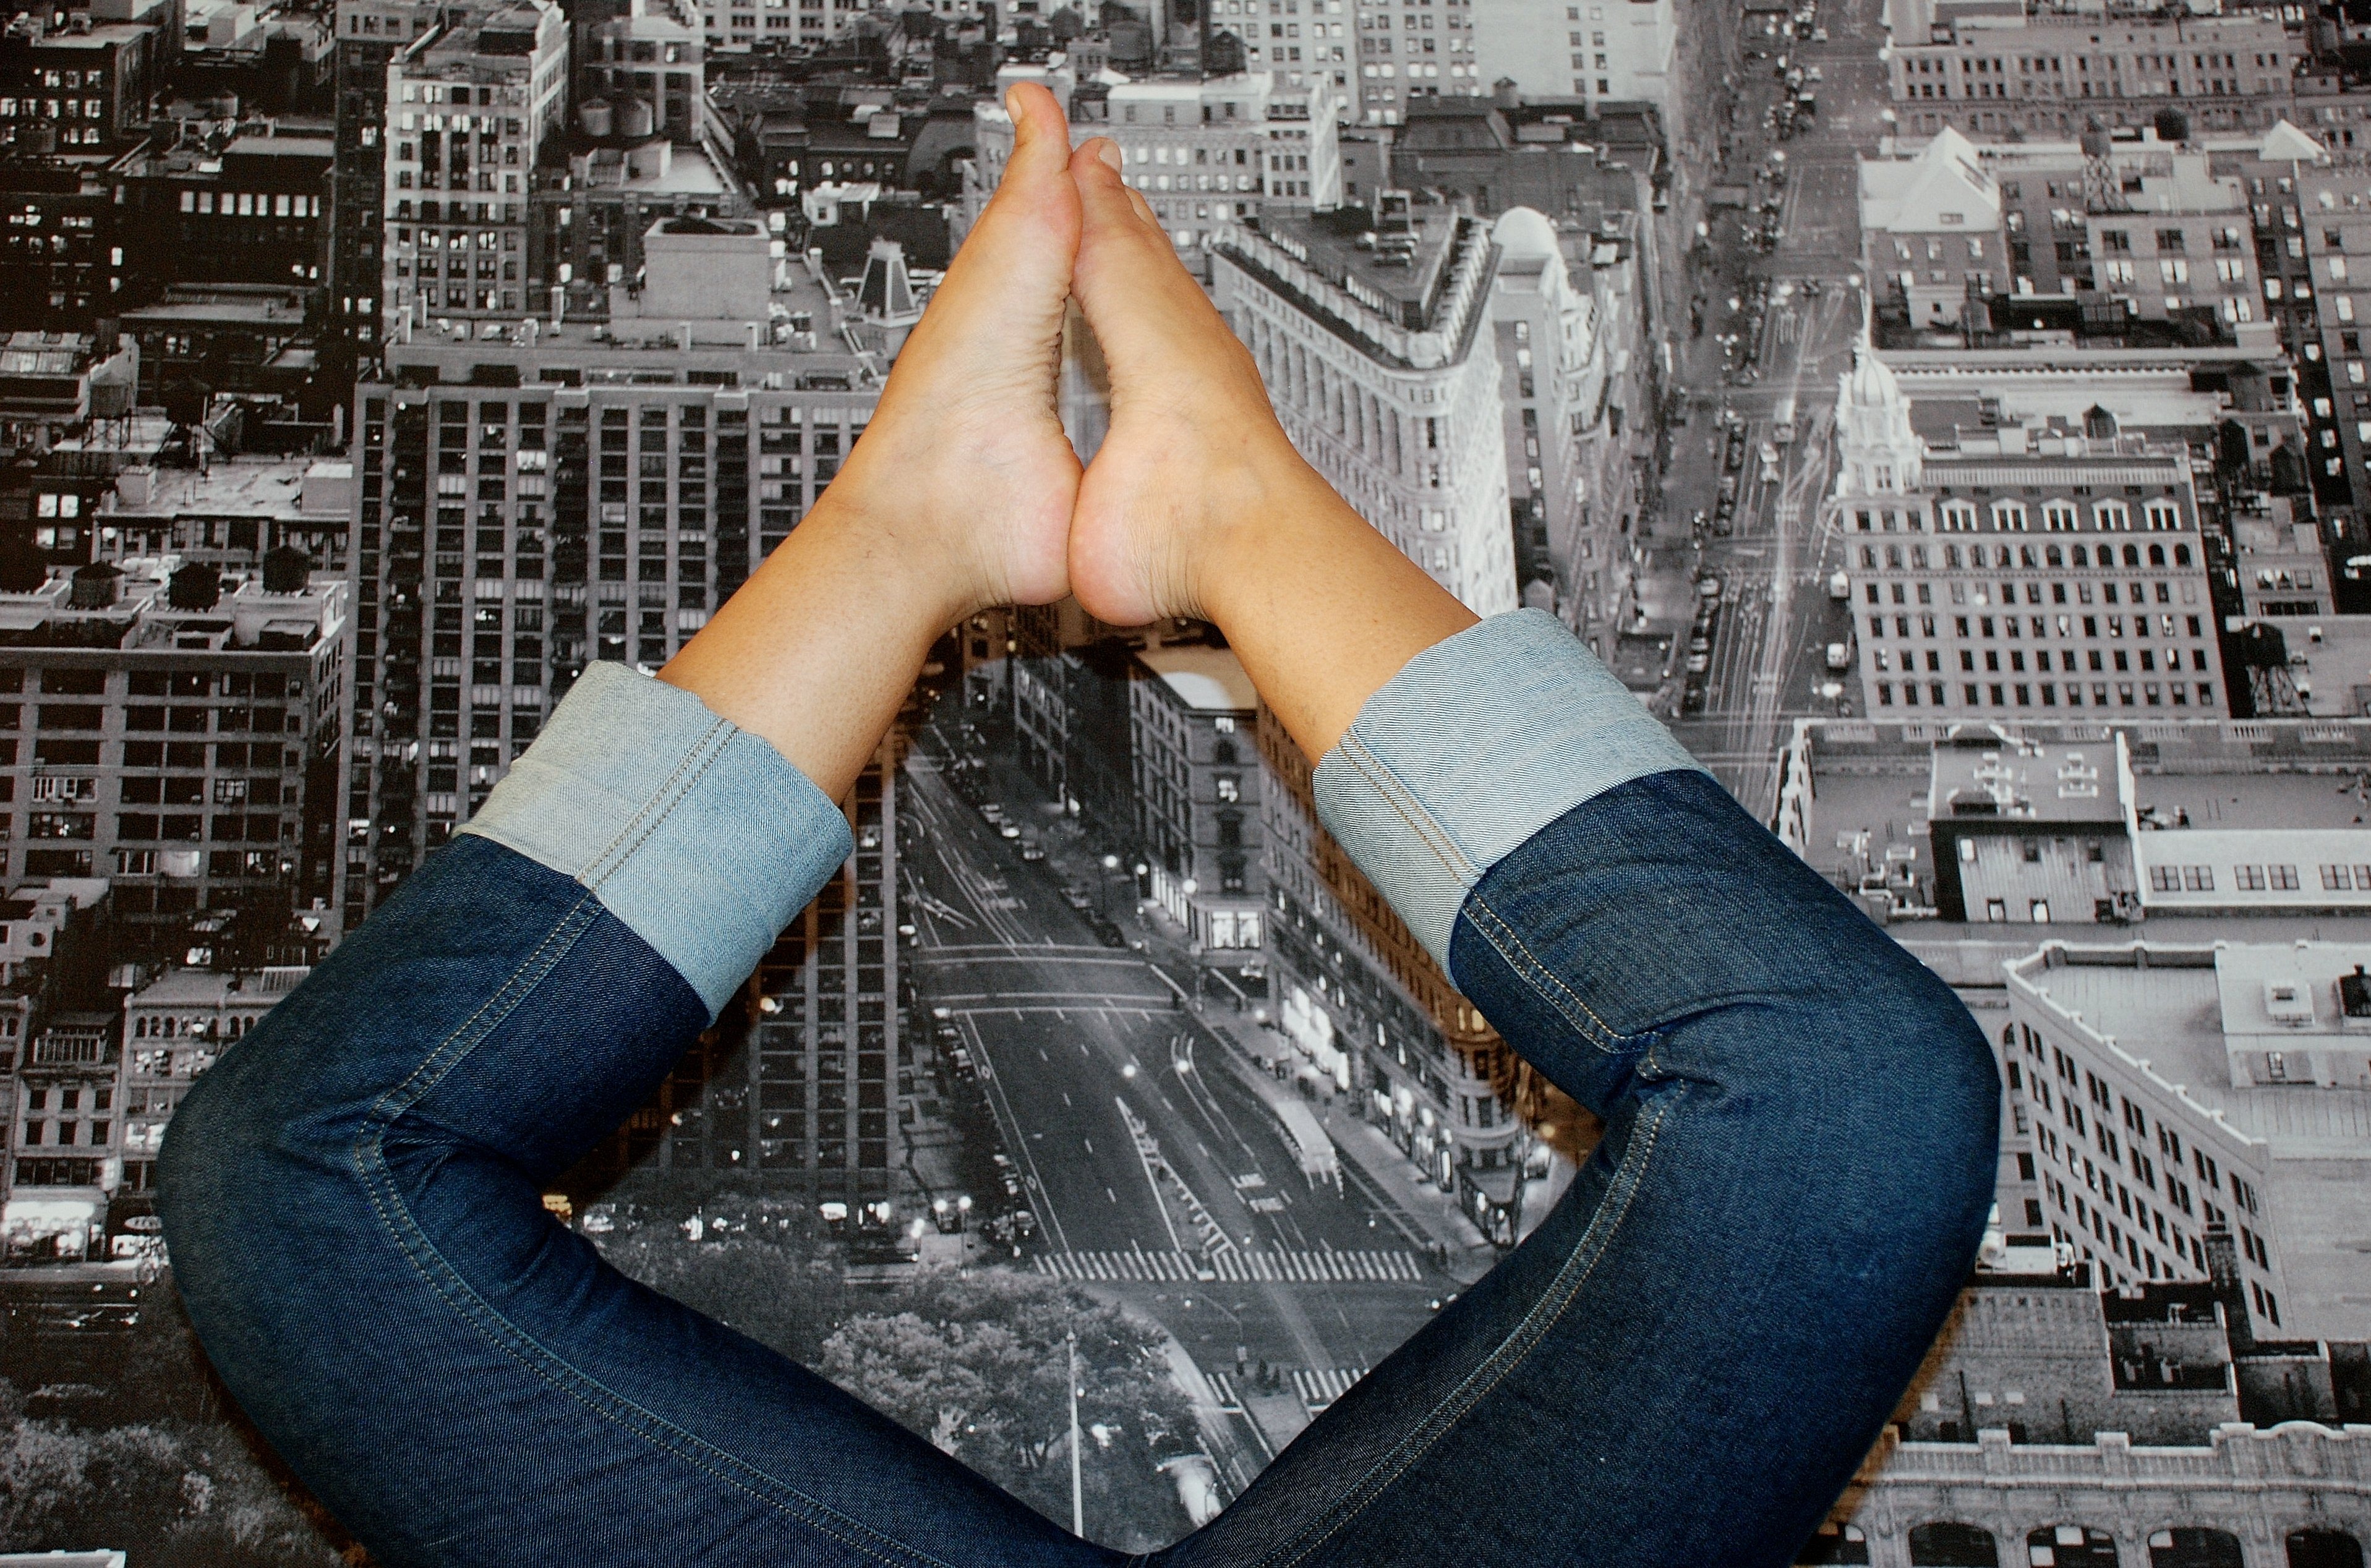
hand, silhouette, structure, car, photography, house, window, city, home, cityscape, leg, model, sitting, action, fashion, black, cowgirl, fun, background, legs, photograph, image, house construction, photo shoot, feat, human positions, model construction